Mekhala and Kanakhala

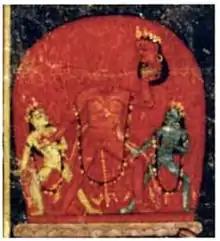
The goddess Chinnamunda is associated with the legend of Mekhala and Kanakhala.

The legend of the sisters is associated with Chinnamunda or Sarvabuddhadakini, the severed headed form of the goddess Vajrayogini or her form Vajravarahi. The nude self-decapitated goddess, standing in a fighting posture, holds her own severed head in one hand, a knife in another. Three jets of blood spurt out of her bleeding neck and are drunk by her severed head and two dakini attendants, Vajravairocani and Vajravarnini. The attendants hold a skull and a knife. This form is almost identical to the Hindu goddess Chinnamasta, who is standing on a copulating couple.